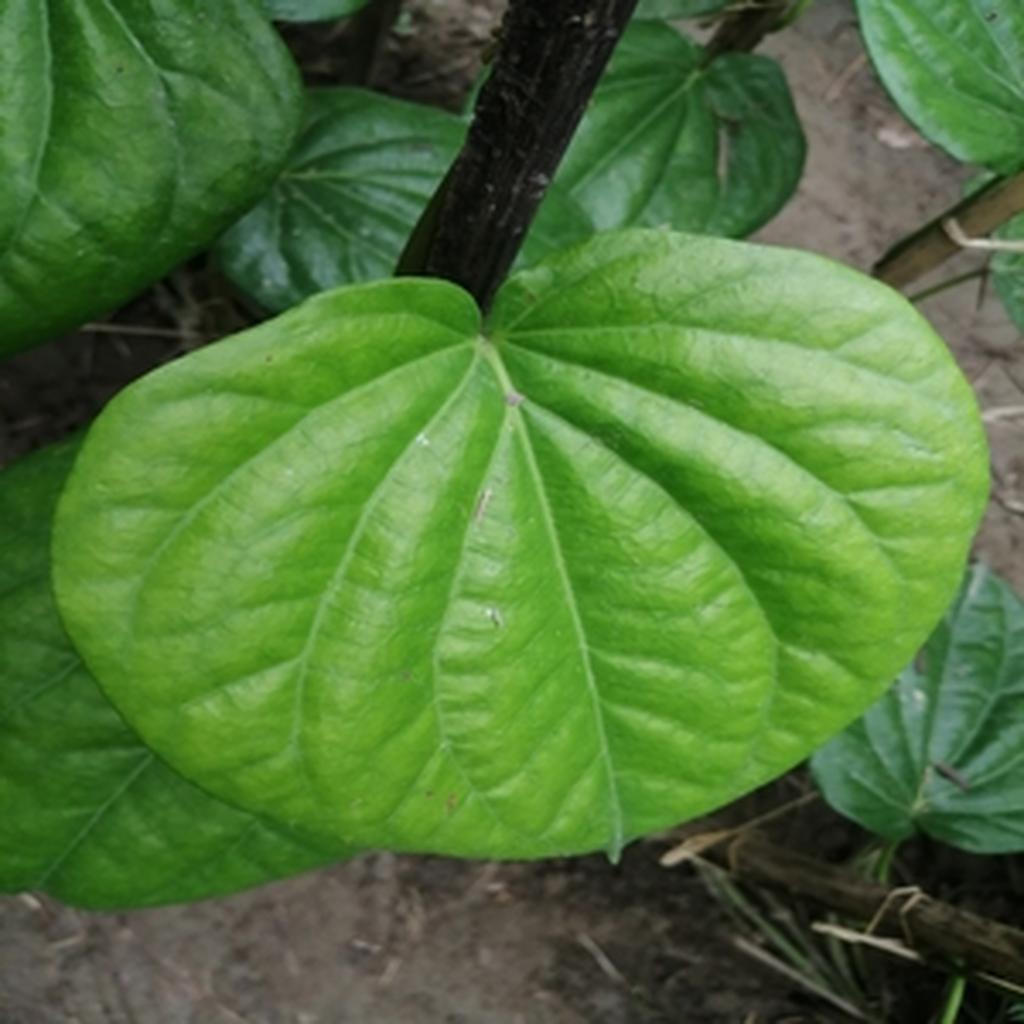
Label: Healthy_Leaf